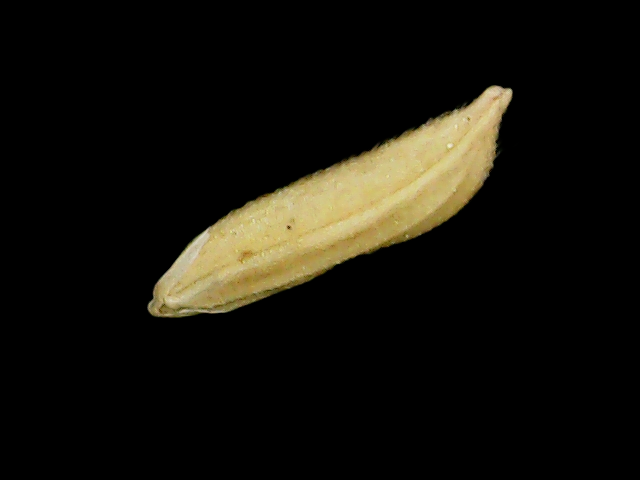
Rice variety: Binadhan07